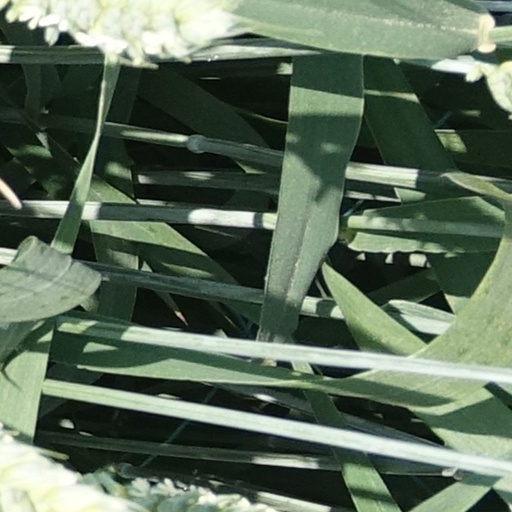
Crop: wheat